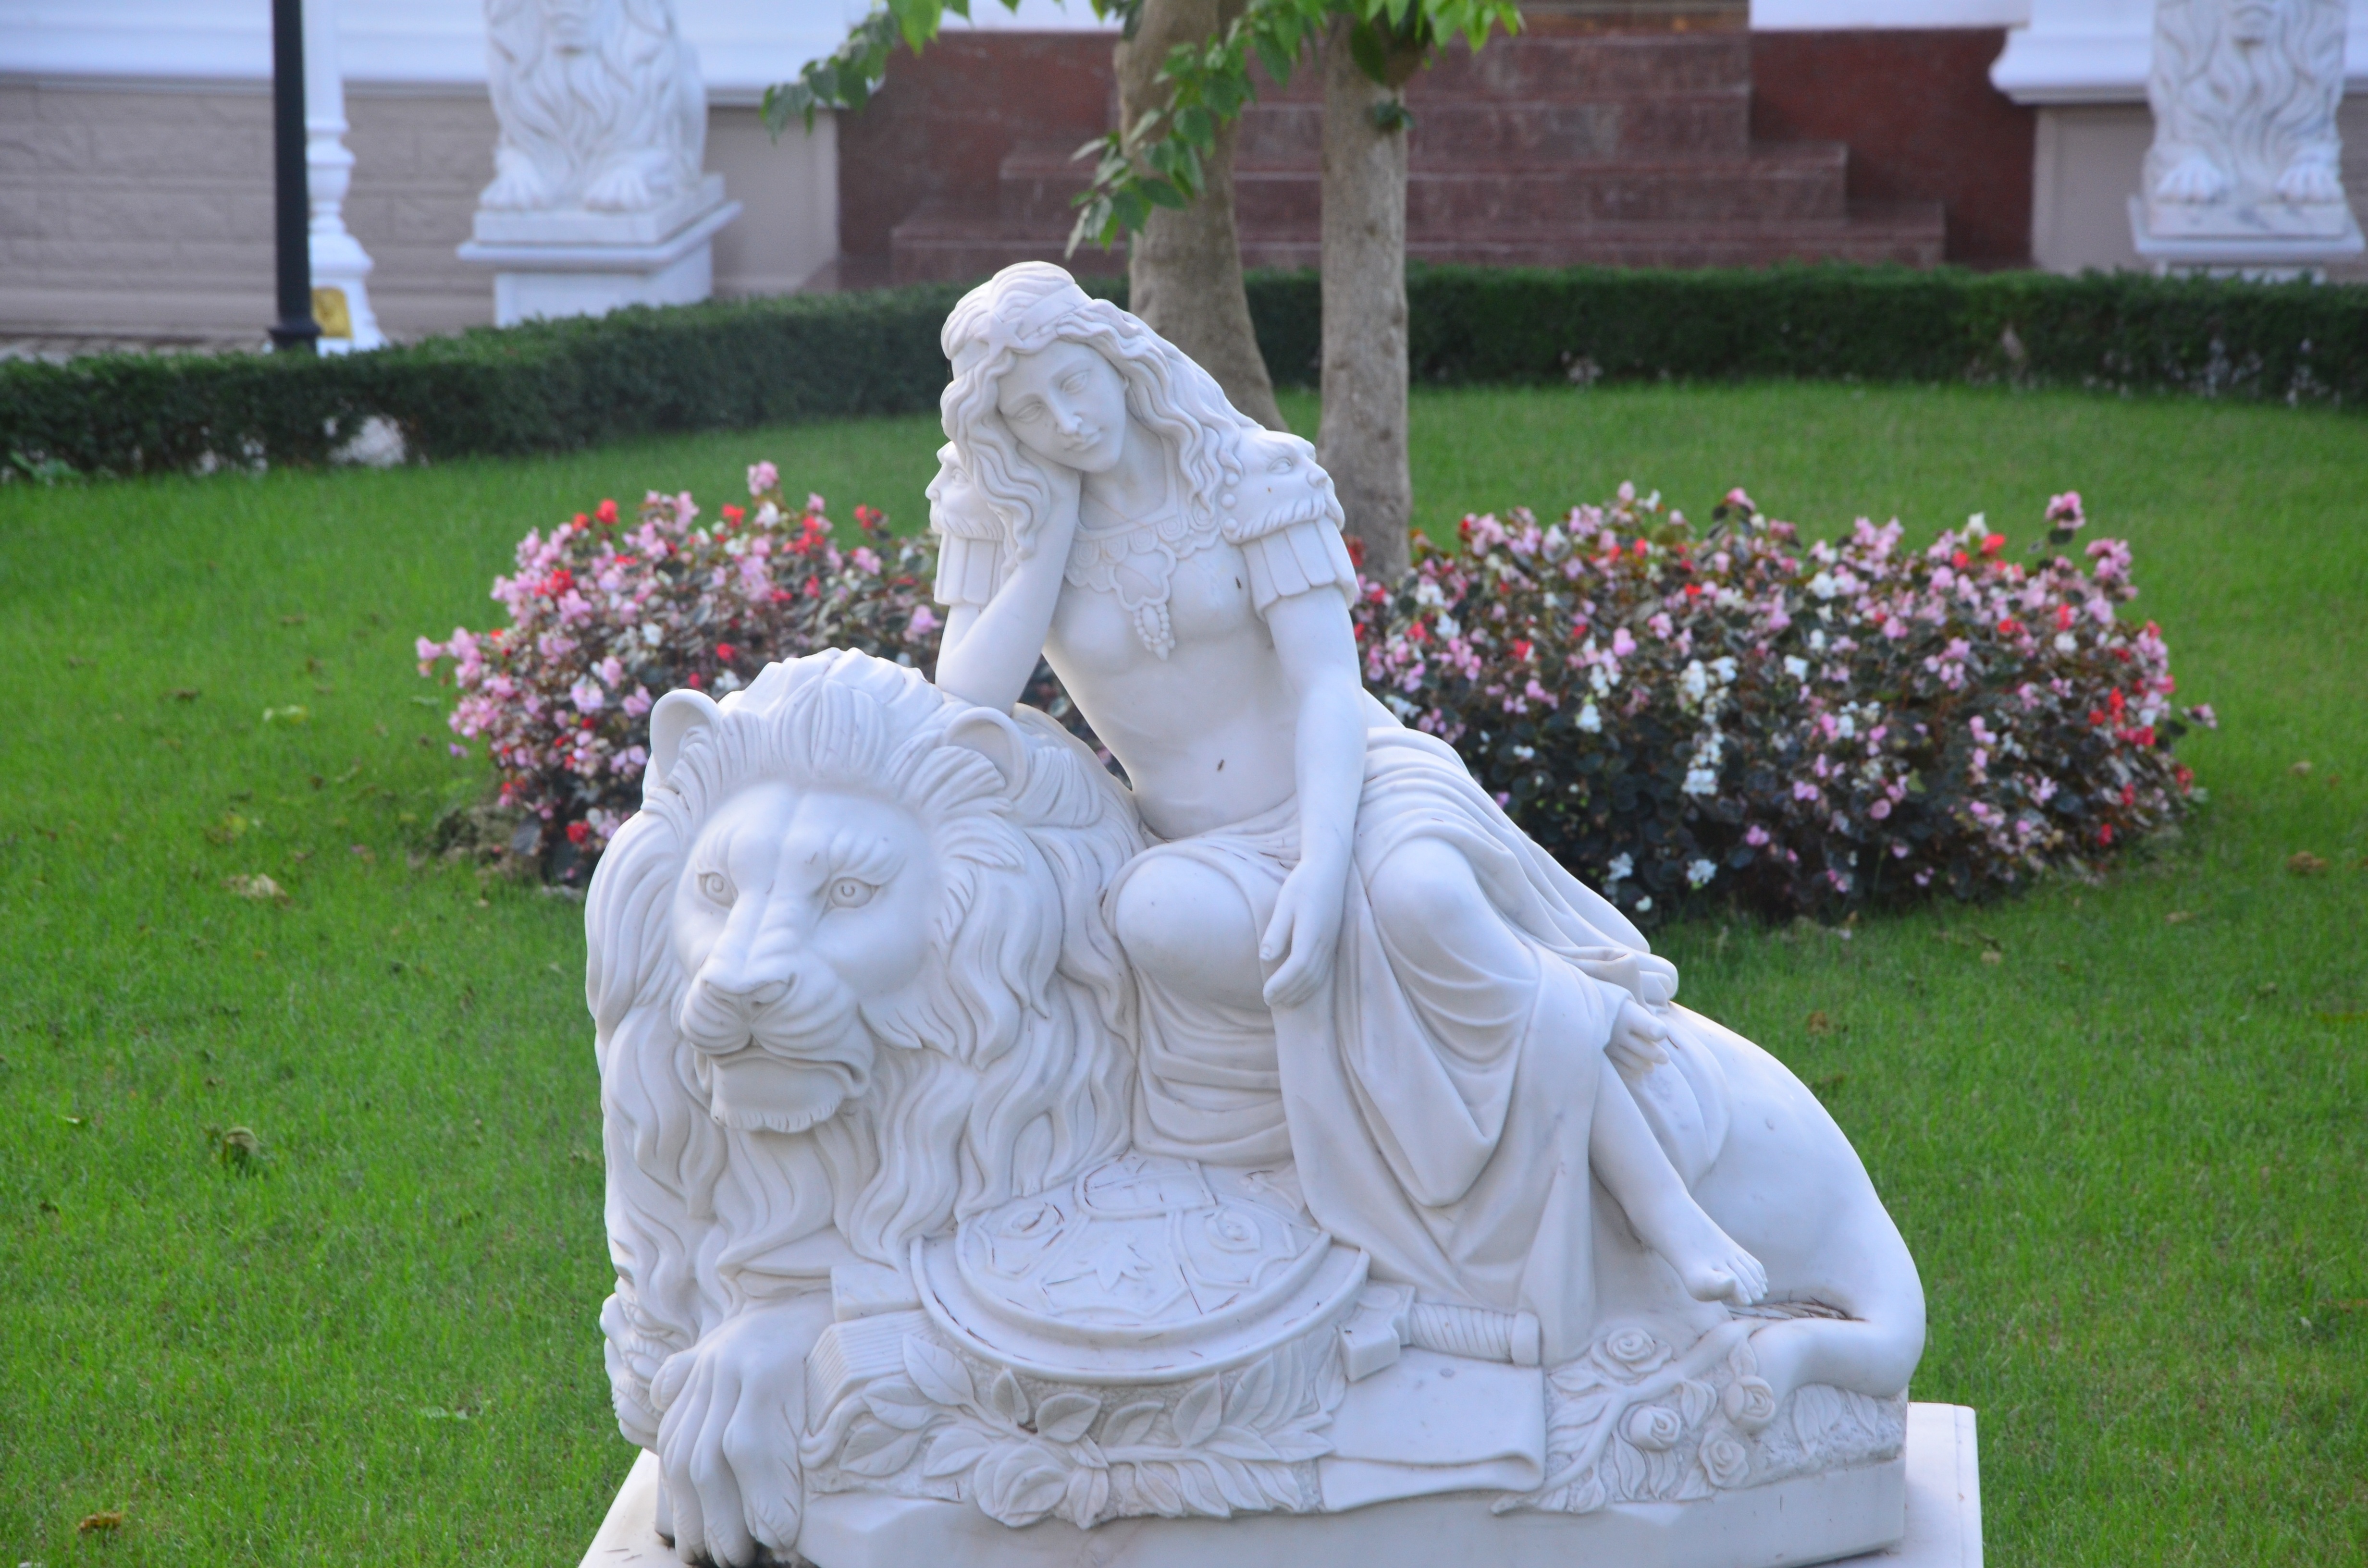
flower, monument, female, statue, sadness, park, grave, sculpture, memorial, art, happiness, headstone, carving, princess, pride, al, stone carving, nonbuilding structure